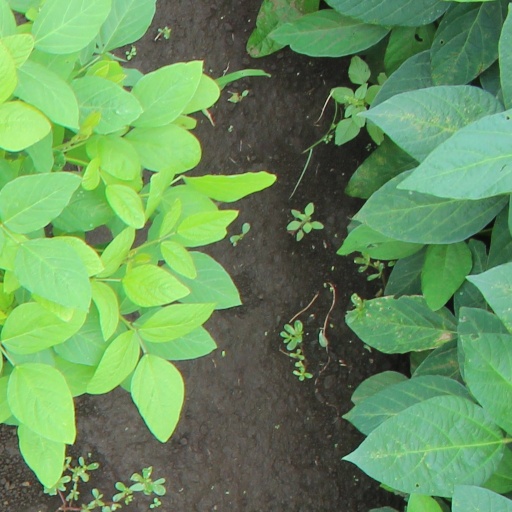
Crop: soybean